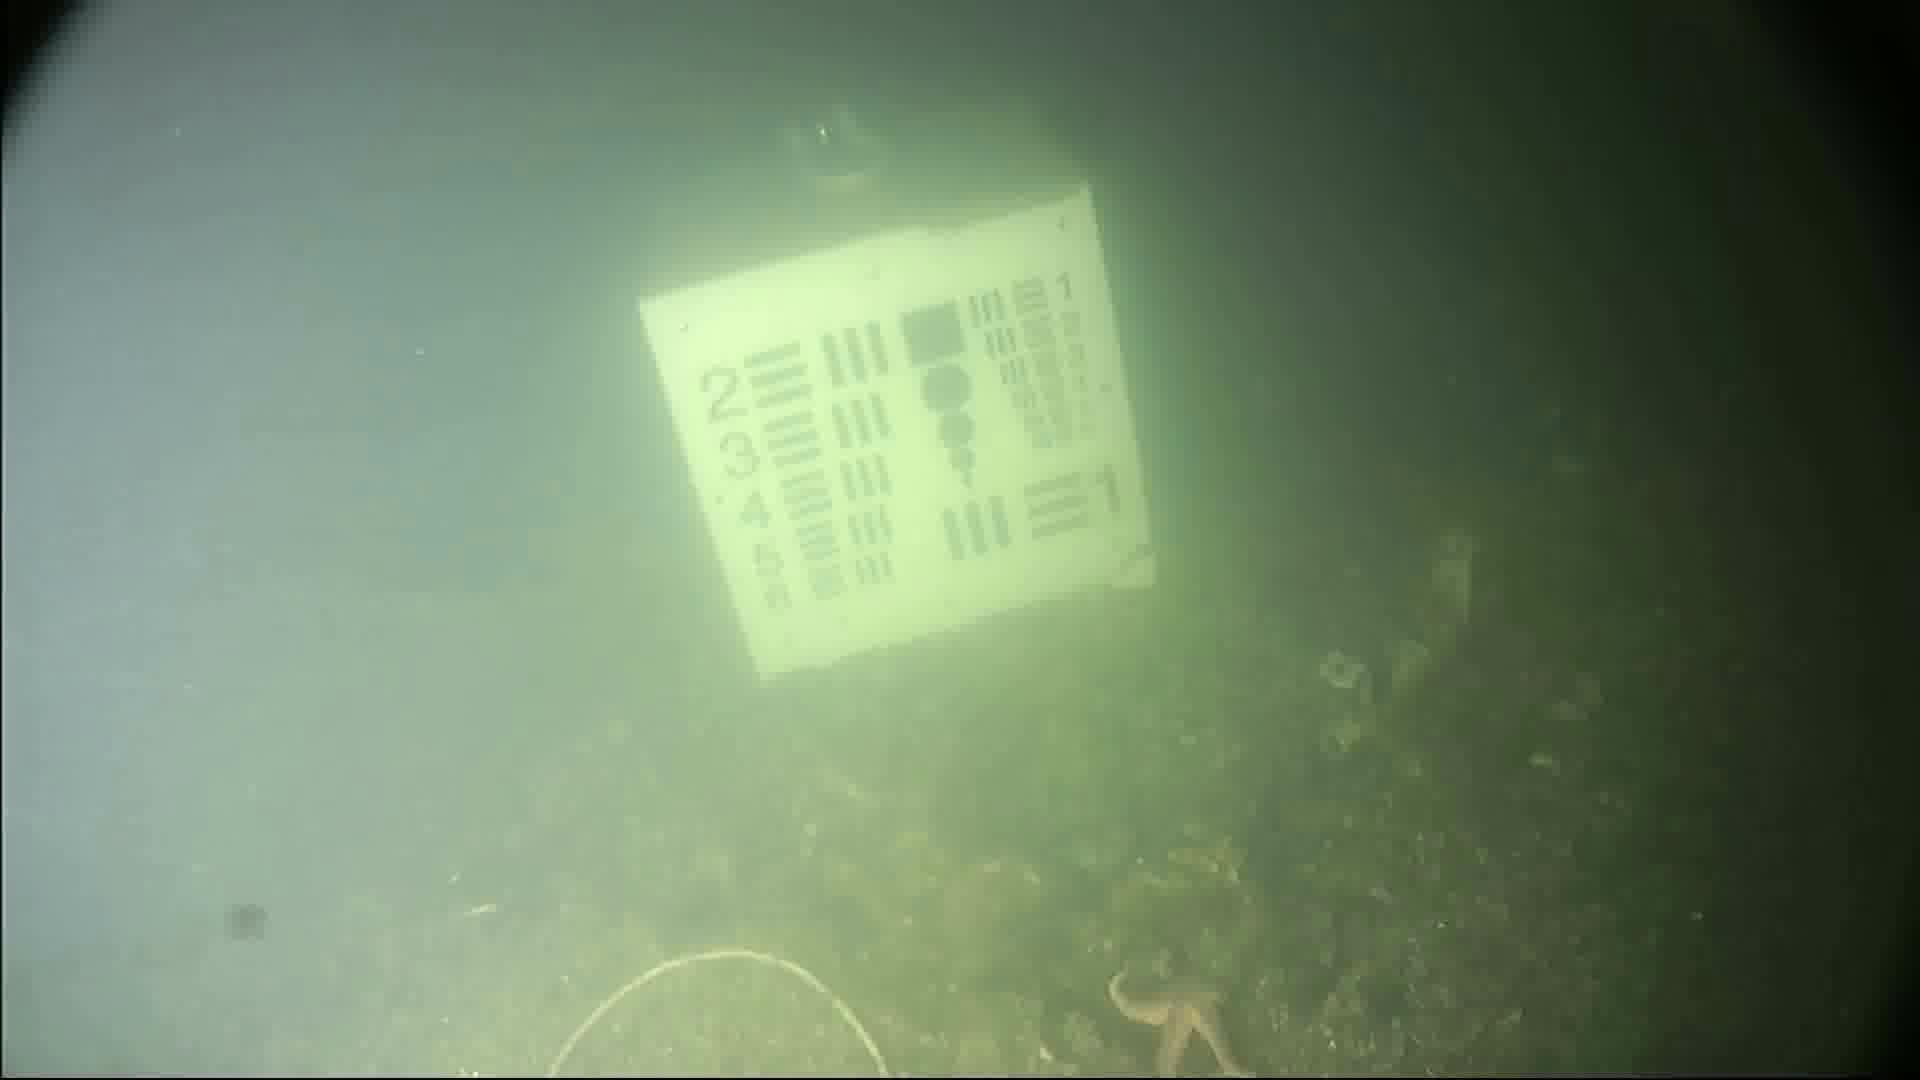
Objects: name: starfish